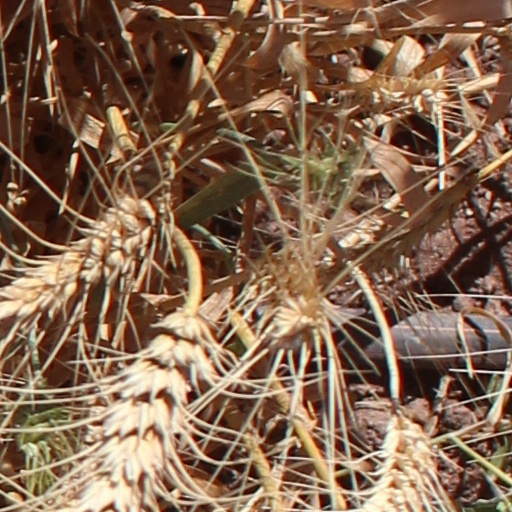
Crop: wheat